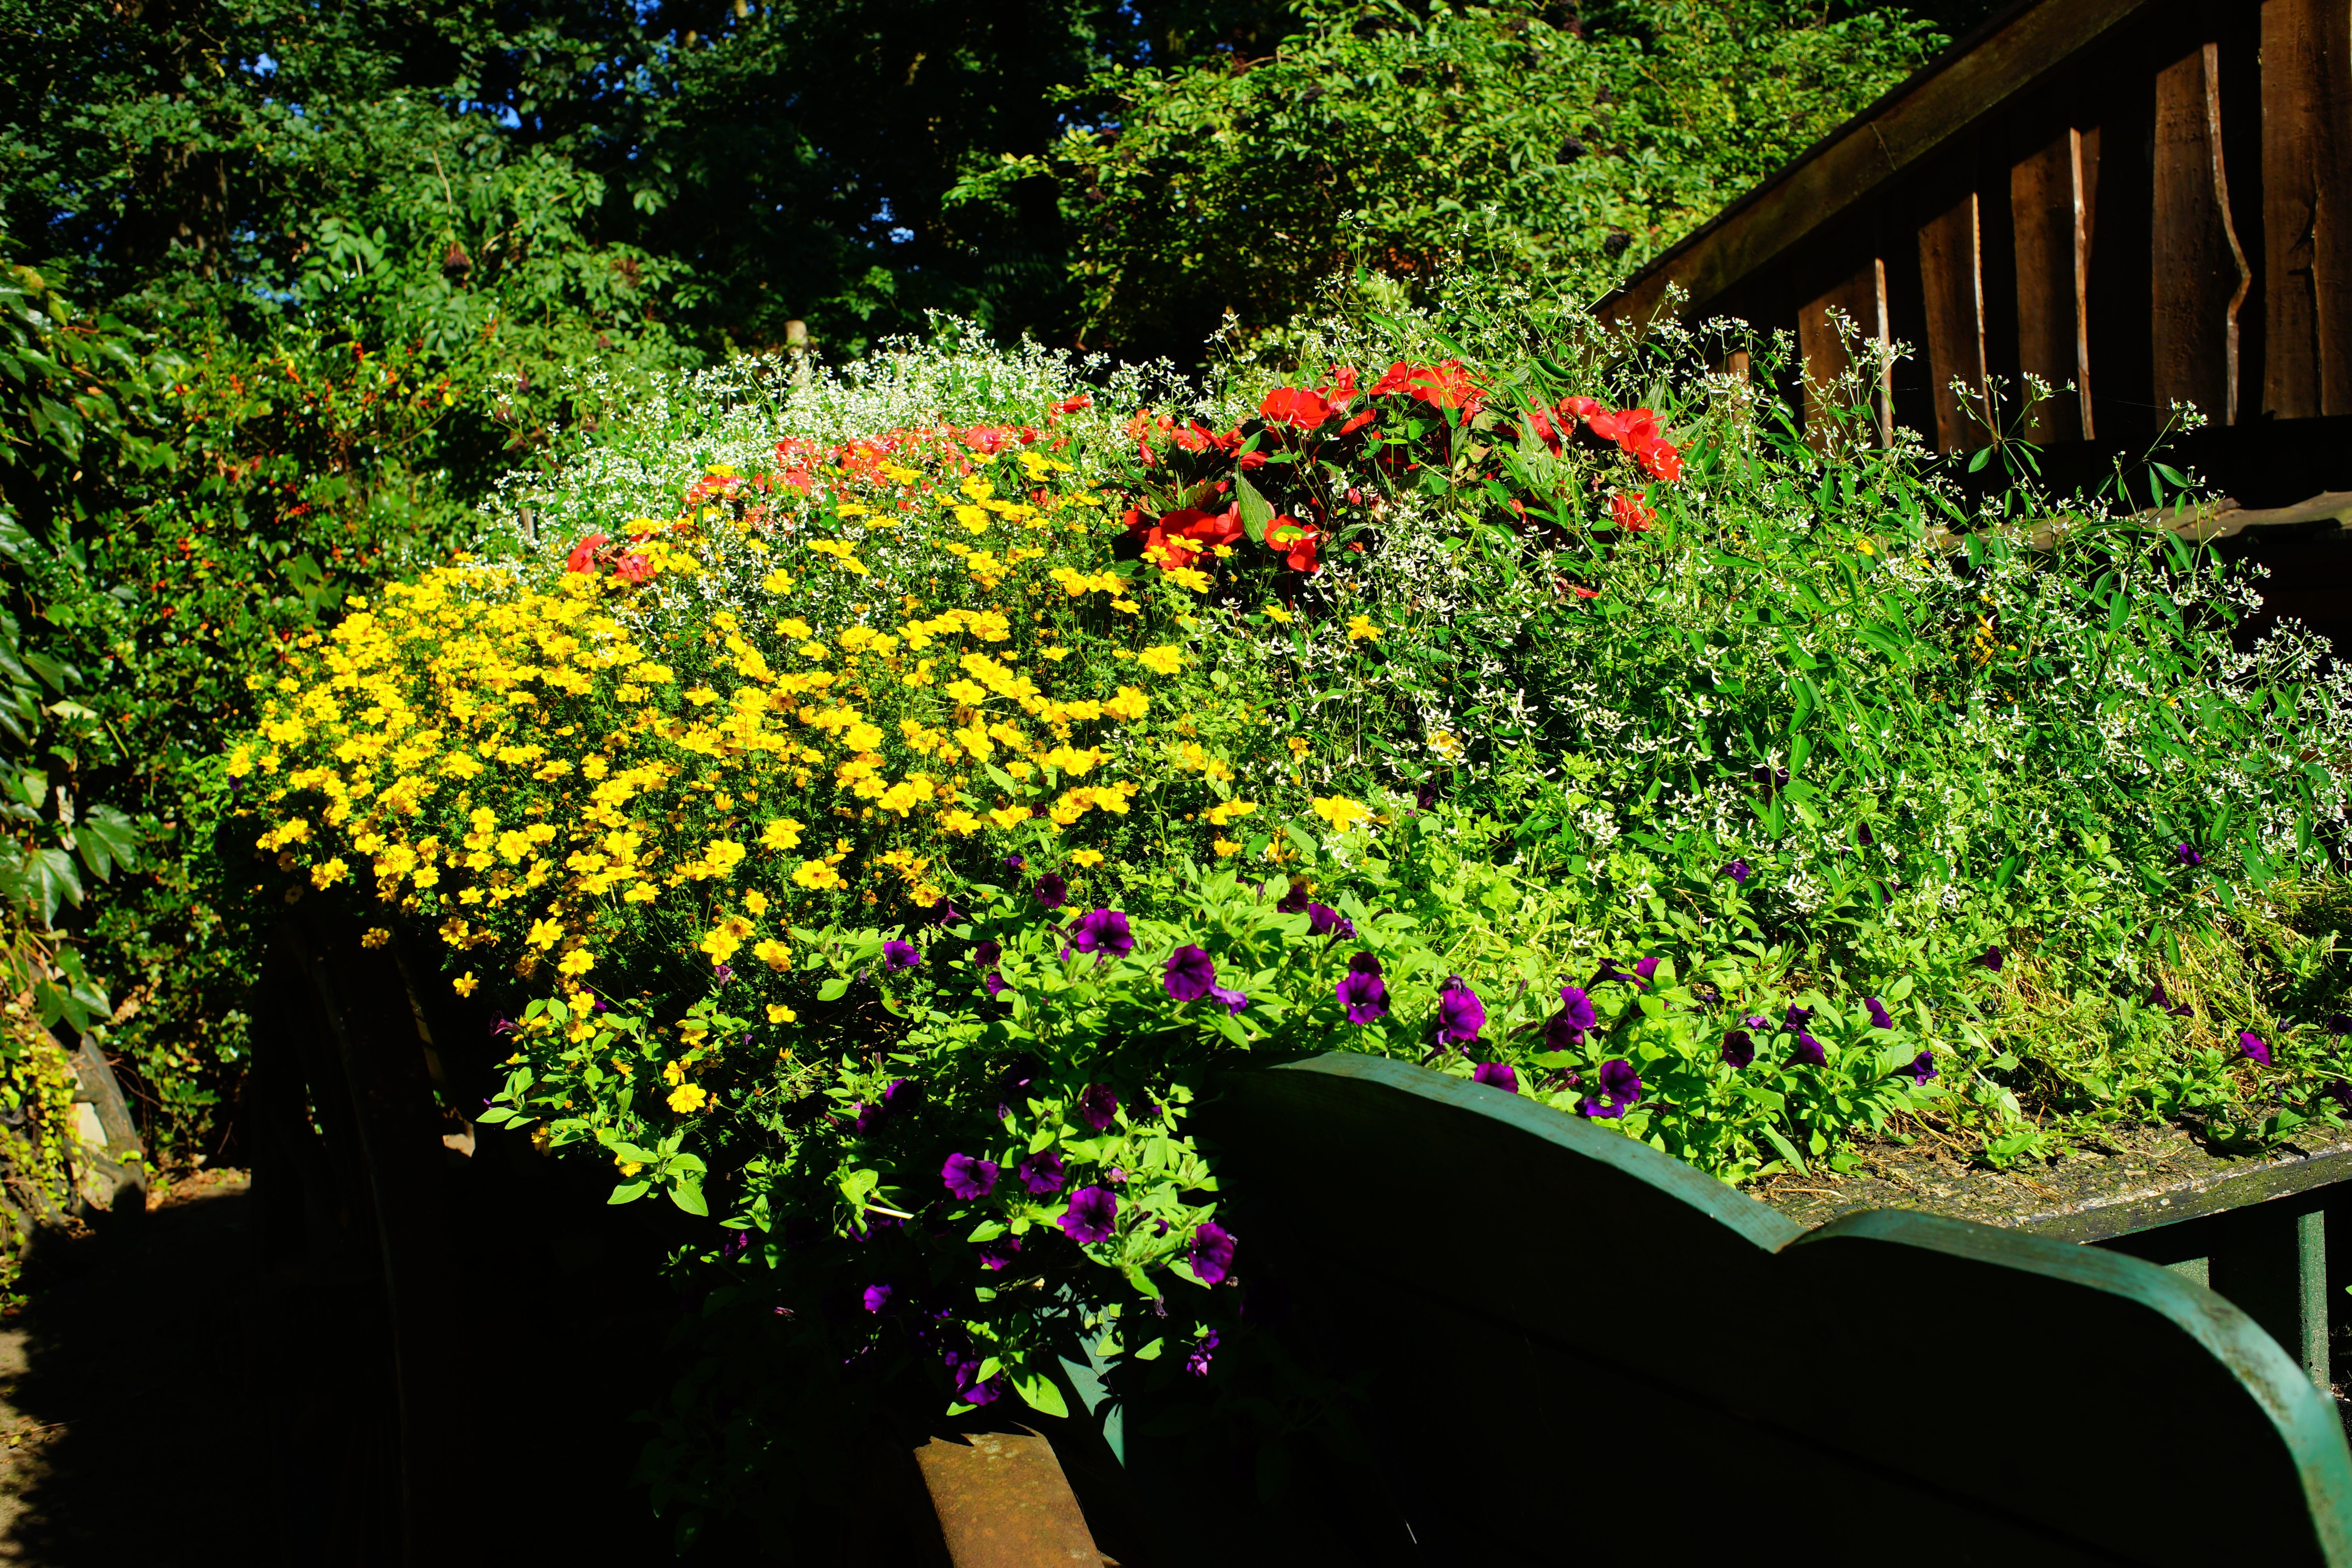
tree, plant, leaf, flower, decoration, green, color, autumn, backyard, botany, garden, flora, ornament, deco, flowers, farbenpracht, background image, background, creativity, decorative, shrub, motif, beautiful, fantasy, woodland, yard, eye catcher, old wooden coach, colorful units, annual plant